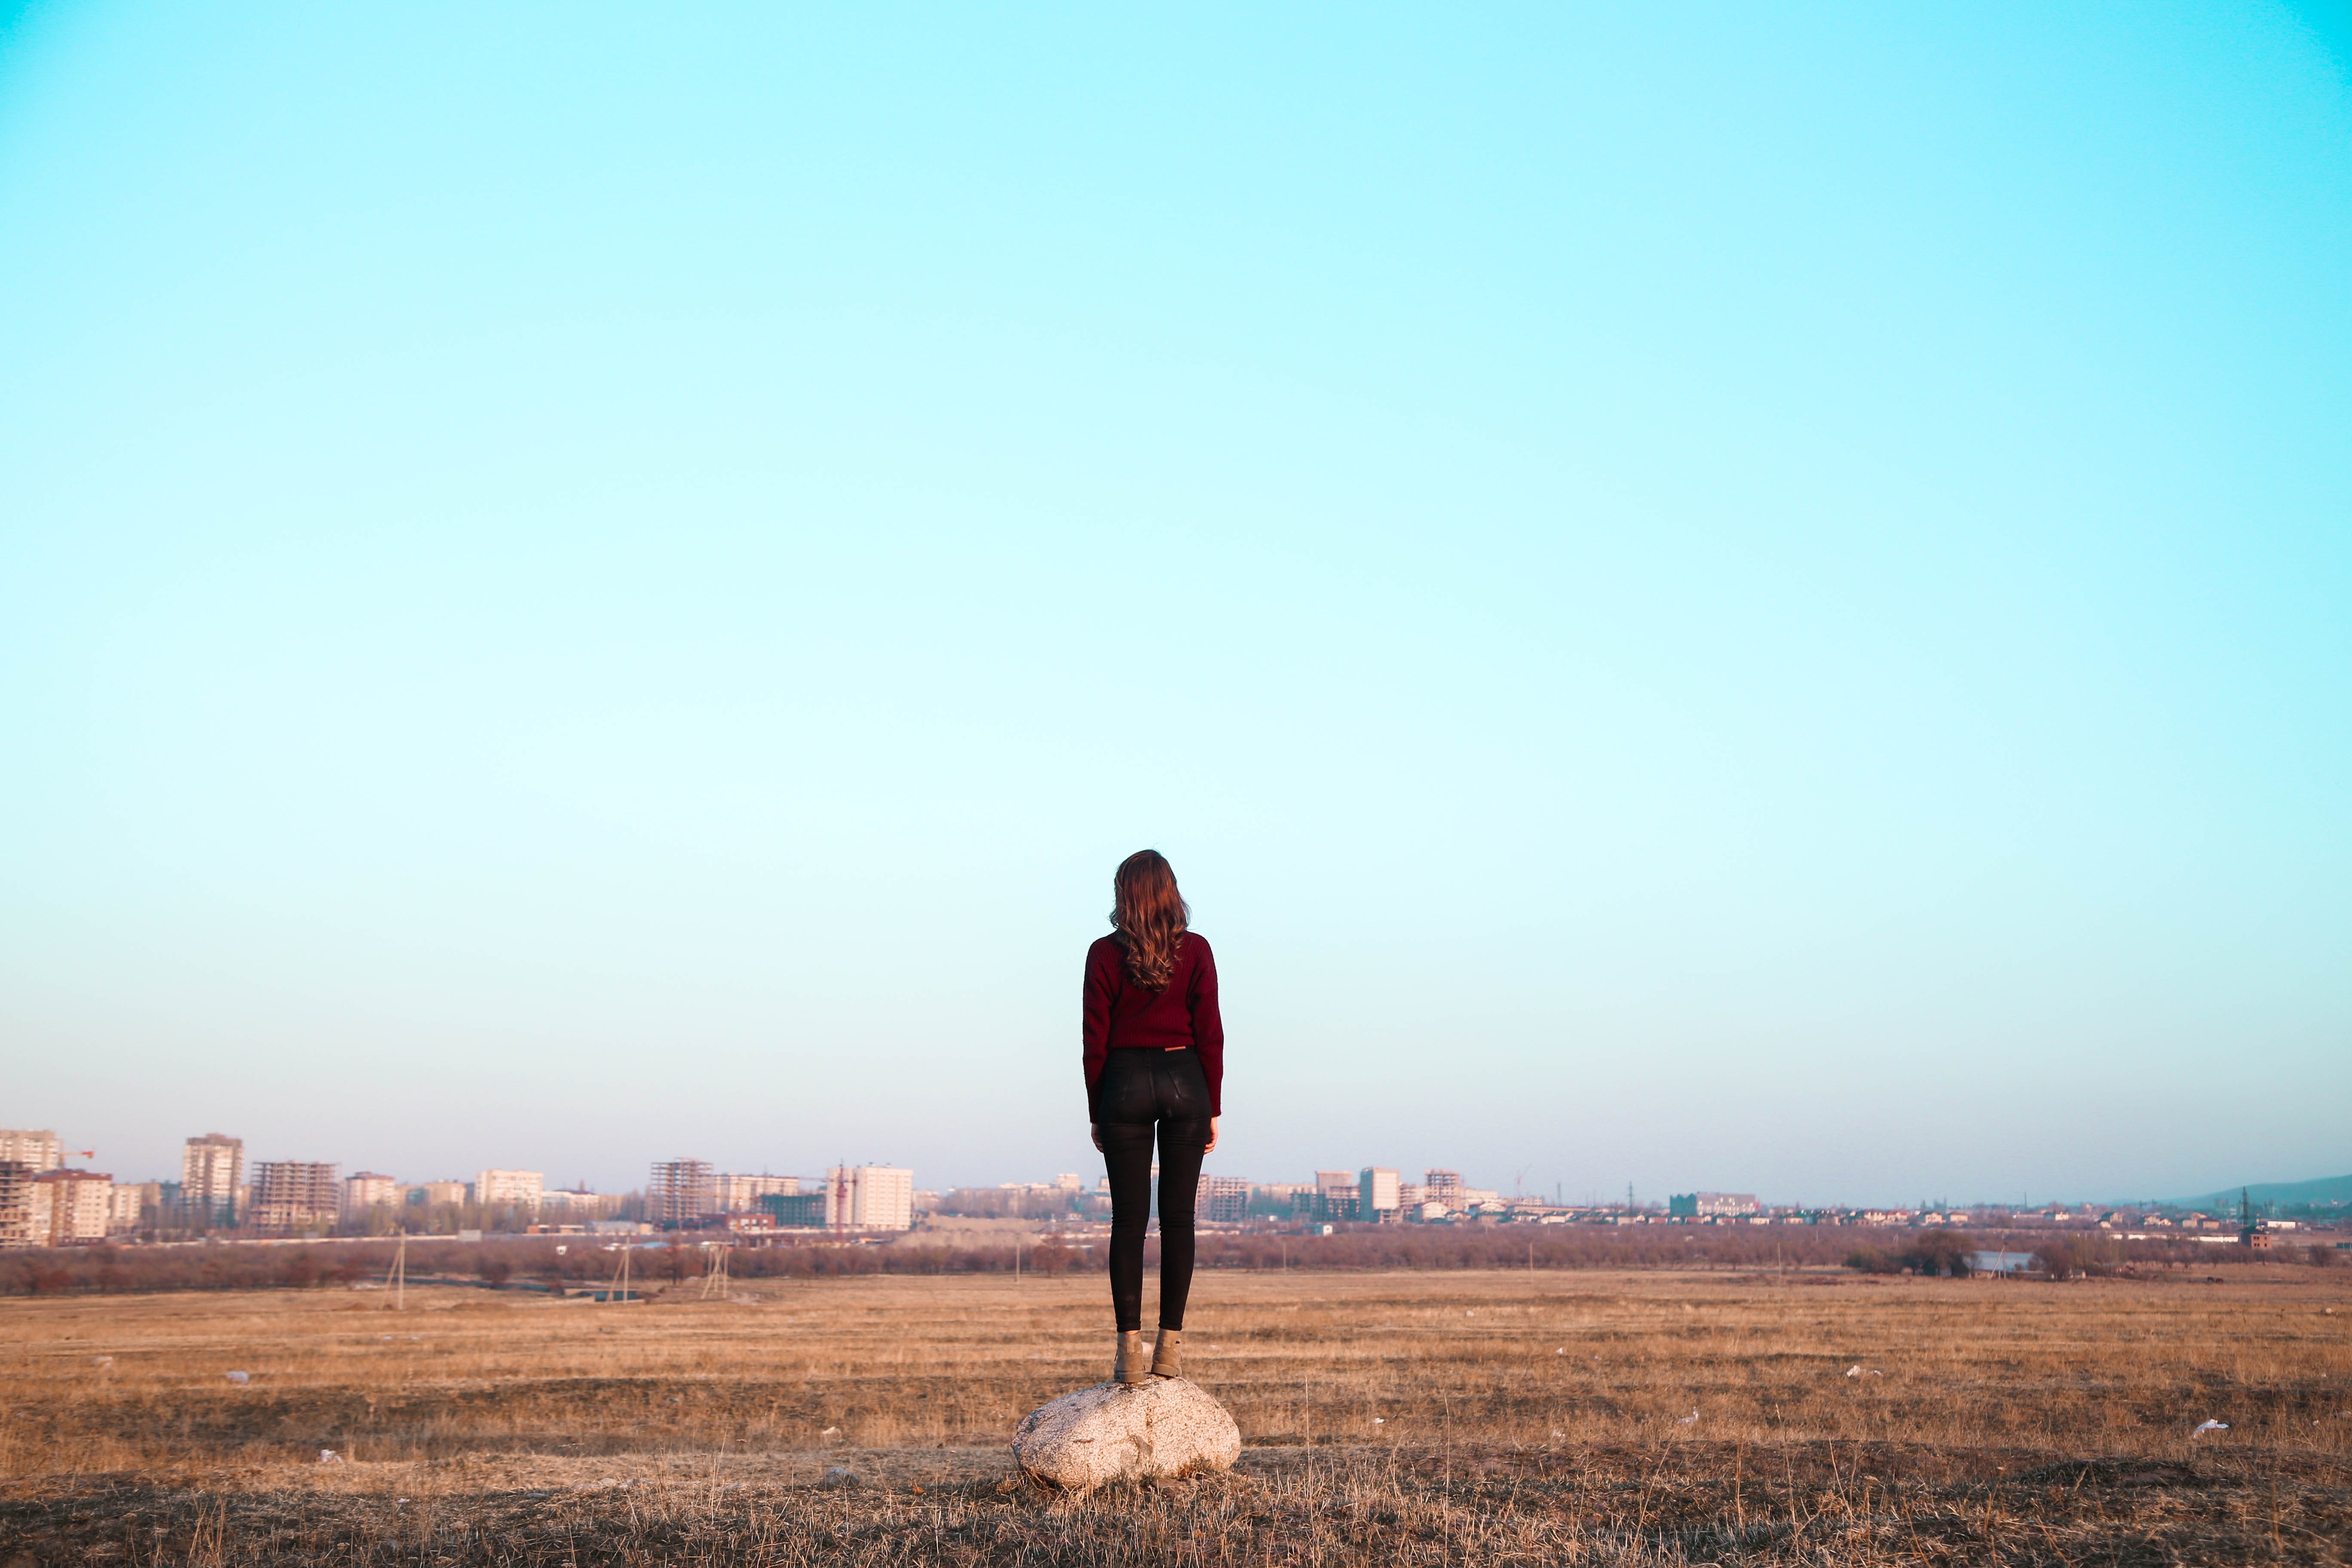
sky, photograph, standing, atmospheric phenomenon, cloud, natural environment, horizon, morning, tree, fun, winter, photography, ecoregion, human, grass, landscape, happy, sunlight, grassland, outerwear, leg, vacation, plain, portrait photography, leisure, sea, ocean, sand, soil, beach, city, meteorological phenomenon, tourism